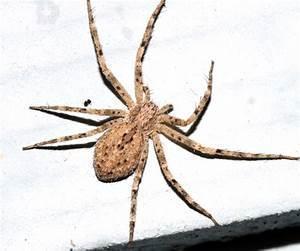
spider